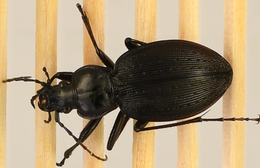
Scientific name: Carabus goryi
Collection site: Mountain Lake Biological Station NEON (MLBS), plot MLBS_008